Scapular of Our Lady of Walsingham

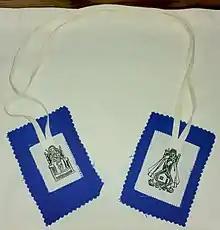
The Scapular of Our Lady of Walsingham, worn by those who are members of The Society of Our Lady of Walsingham and the Associates

The Scapular of Our Lady of Walsingham is an Anglican devotional scapular associated with those who venerate Our Lady of Walsingham.